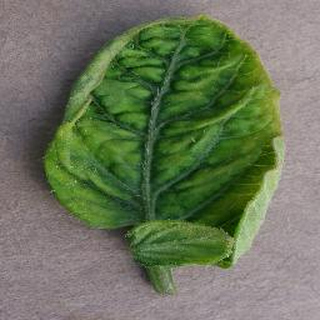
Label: tomato_yellow_leaf_curl_virus